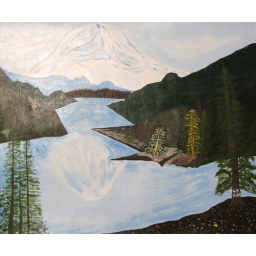
I painted this picture with water paint in my Parent's house in North Carolina